Jean Patou

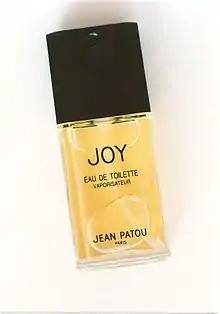
Joy by Jean Patou

When the stock market crashed, so did the market for luxury fashion. The House of Patou survived through its perfumes.